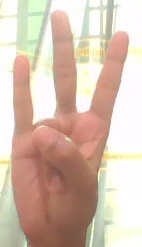
ASL sign: 7